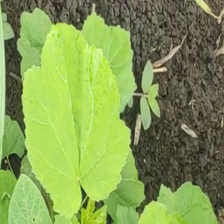
Weed species: Little_Mallow(Malva parviflora)